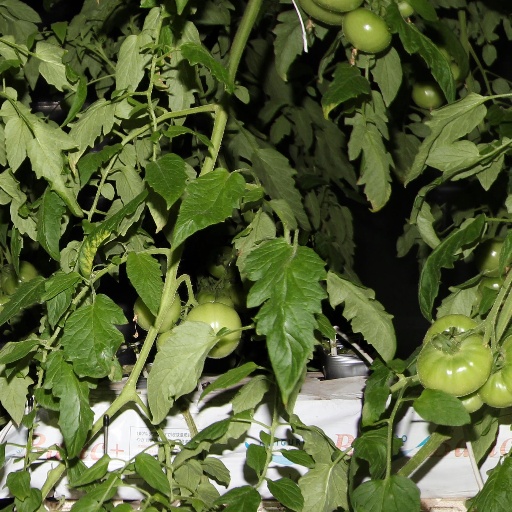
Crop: tomato